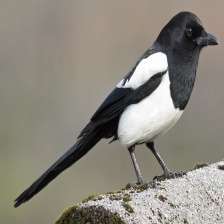
Species: EURASIAN MAGPIE
Scientific name: PICA PICA
ImageNet parent category: magpie